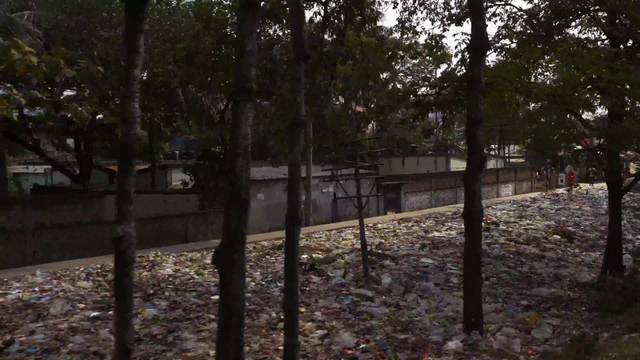
Region: Bangladesh
Coordinates: 23.964, 90.416